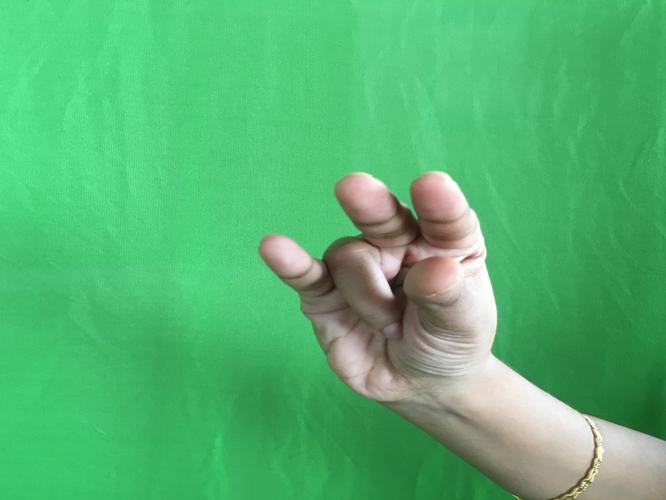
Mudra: Kangulam
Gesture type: single_hand